Cappadocian Greeks

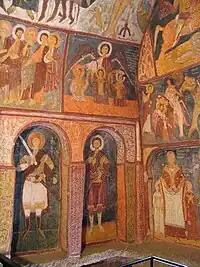
Frescoes in St. John (Gülşehir) Church, Cappadocia, Turkey.

Although the Karamanlides abandoned Greek when they learned Turkish, they remained Greek Orthodox Christians and continued to write using the Greek alphabet. They printed manuscript works in the Turkish language using the Greek alphabet, which became known as ‘Karamanlidika’. This was not a phenomenon that was limited to the Cappadocian Greeks, as many of the Armenians living in Cappadocia were also linguistically Turkified, although they remained Armenian Apostolic (Orthodox) Christians, they spoke and wrote in the Turkish language although still using the Armenian alphabet. Some Jewish inhabitants of the Ottoman Empire were also Turkified and although they retained their religion, they also wrote in the Turkish language but using Hebrew script. The Cappadocian Greeks, Armenians and Jewish minorities of the Ottoman Empire had created Graeco-Turkish, Armeno-Turkish, and Judeo-Turkish literatures by developing their own written traditions. Despite the fact that they had lost all knowledge of their own languages after they had been Turkified, the majority of Karamanlides and many Turkophone Armenians eventually revived their original native tongues. While most Cappadocian Greeks had remained Orthodox Christians a significant number of the Karamanlides even converted to Islam during this period. As with other Greek communities, these converts to Islam were considered "Turks", as being a Muslim was synonymous with being Turkish to the Greeks of the Ottoman Empire. Greek writers would erroneously describe Greek converts to Islam as (τουρκεύουν) . European visitors to the sultans' realms would also subjectively label any Muslim a "Turk" regardless of his or her mother tongue. The Greeks believed that by converting to Islam and losing his or her original Christian religion, the individual was also stepping out of the Greek national community. This way of thinking was even popular years after the dissolution of the Ottoman Empire.